Castro Alves

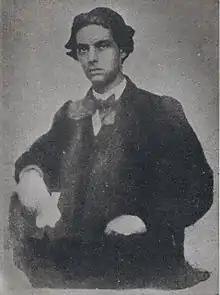
The young Castro Alves

On 25 January 1862, shortly after his father's marriage to Maria Ramos Guimarães, and at only fourteen years old, Castro Alves moved to the city of Recife with his older brother, in order to enroll in a preparatory course attached to the Faculty of Law of that capital, with the intention of joining it. He soon joined the social activities of the academic youth, as Afrânio Peixoto said: "Then the hectic and loose life of the academy, where talented young men struggled to appear, the generous nature of Castro Alves, who from an early age aspired to the glory that the great social causes give, made him a tribune and a poet who did not shy away from public sessions at the Faculty, in student societies, in theatre audiences, incited from the outset by the applause and ovations he had begun to receive, and went on in a crescendo of apotheosis".